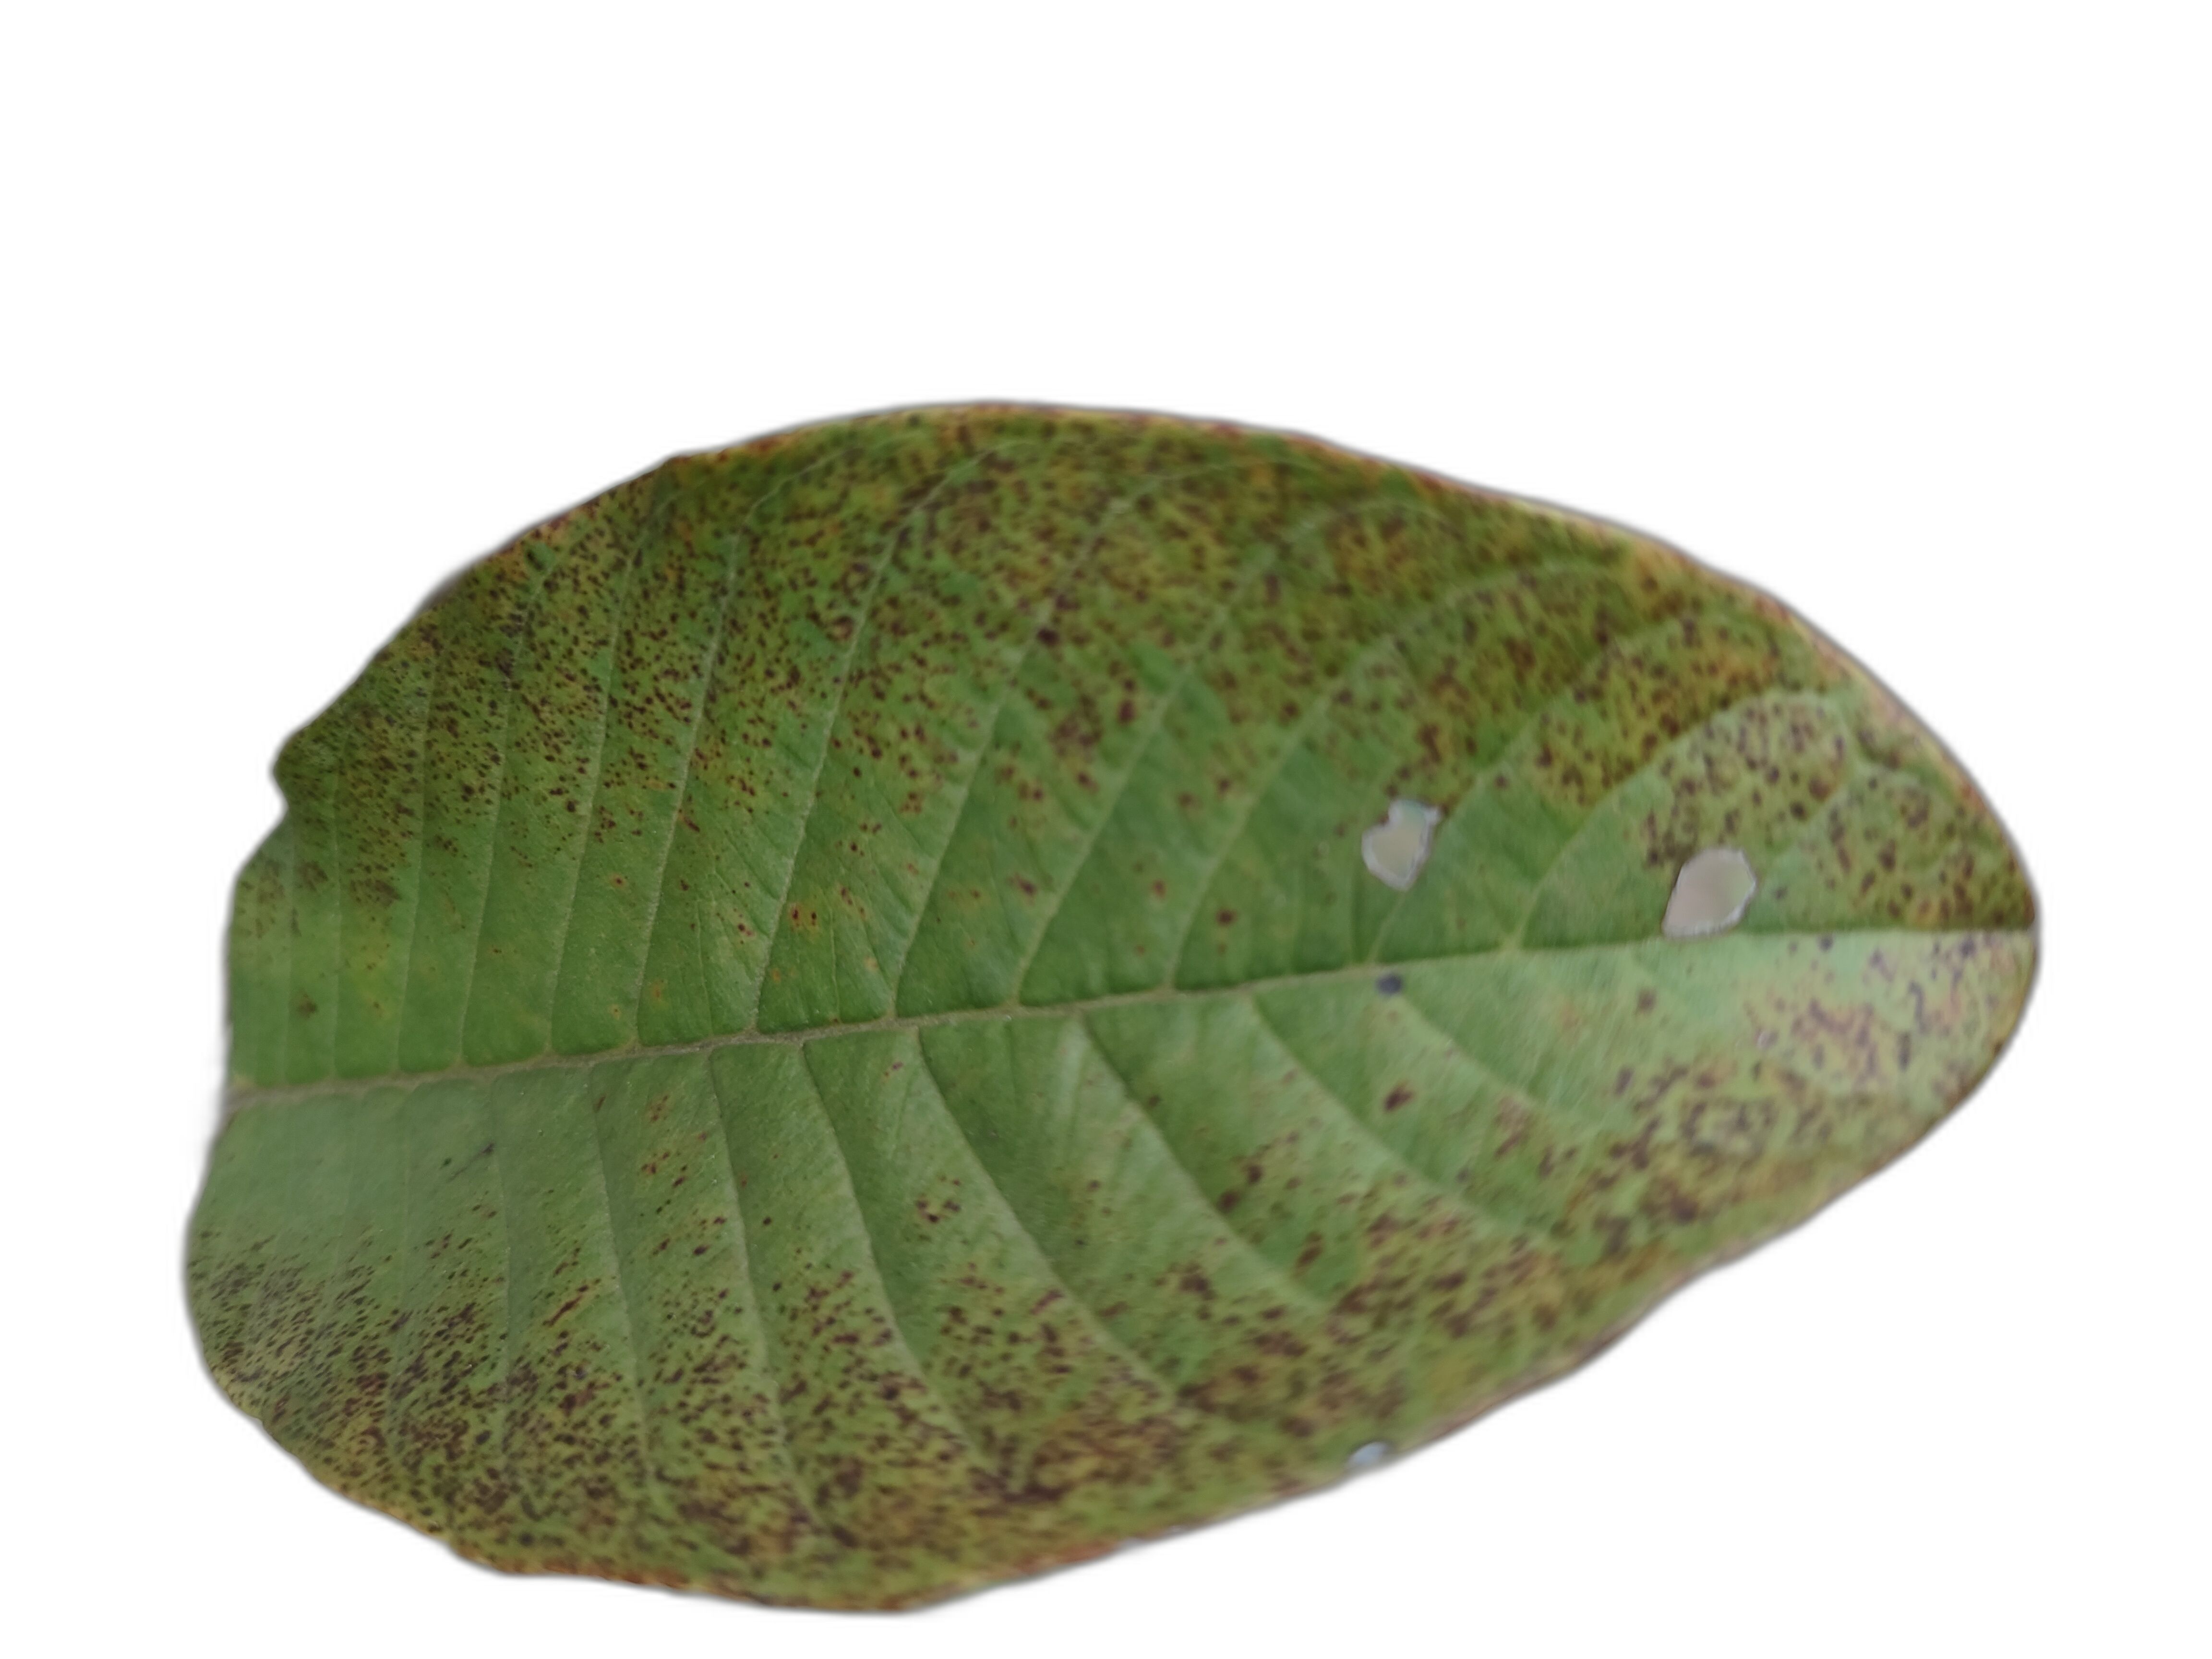
Plant part: leaf
Disease: Rust